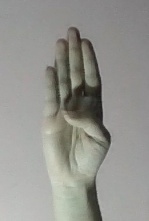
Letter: kaaf